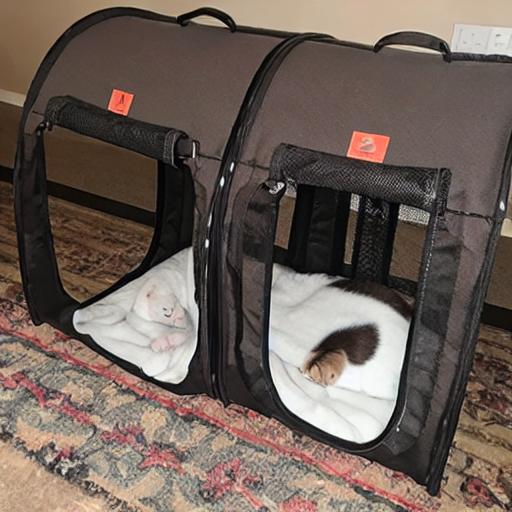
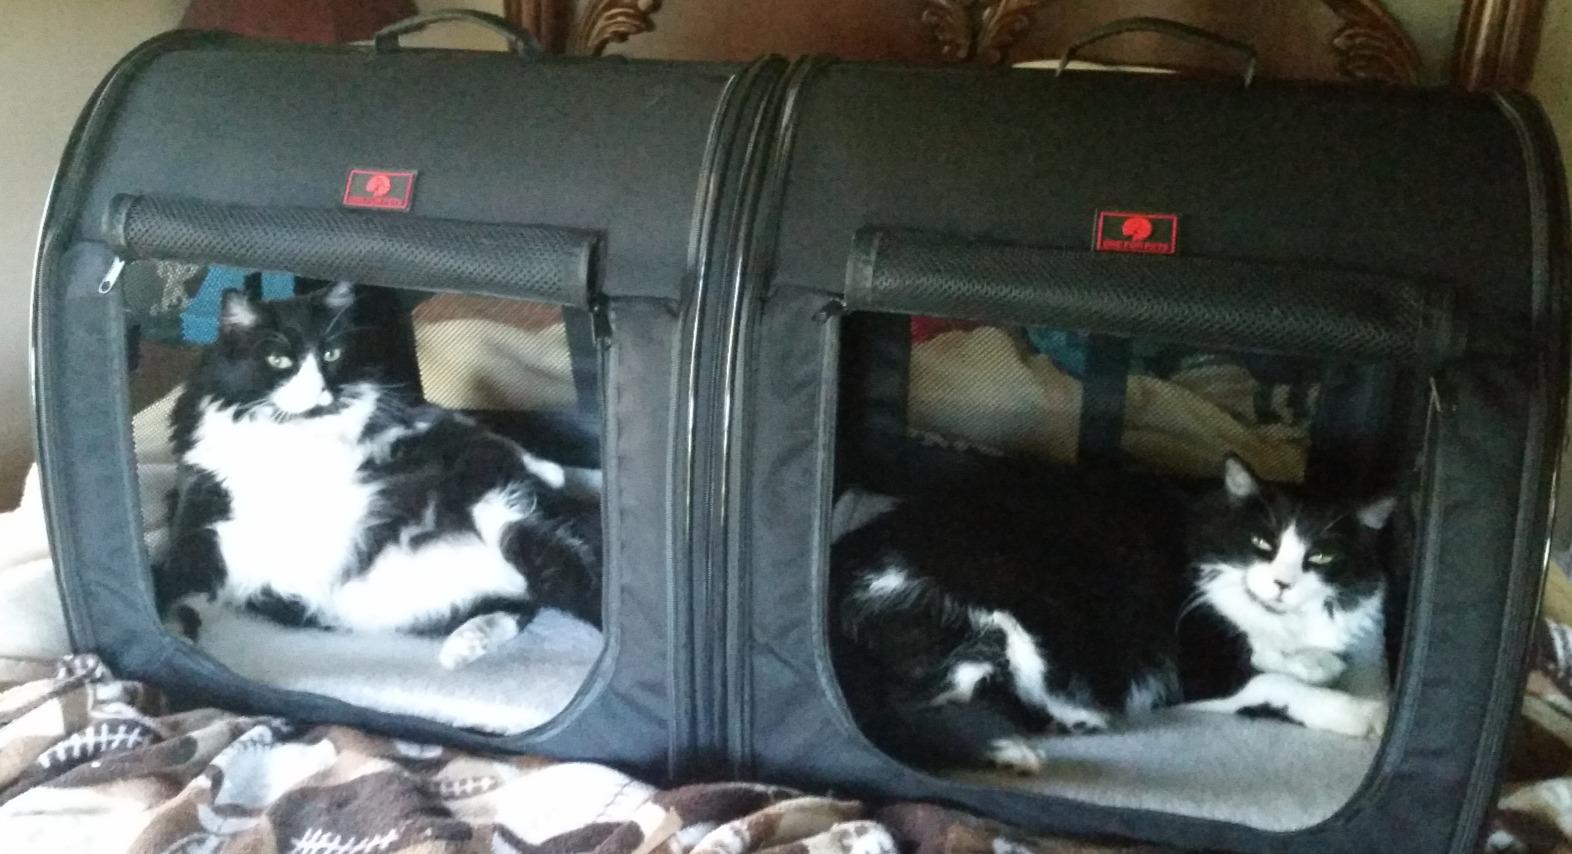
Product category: items_kennel
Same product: no